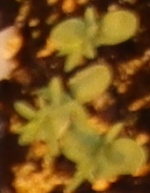
Label: Flax